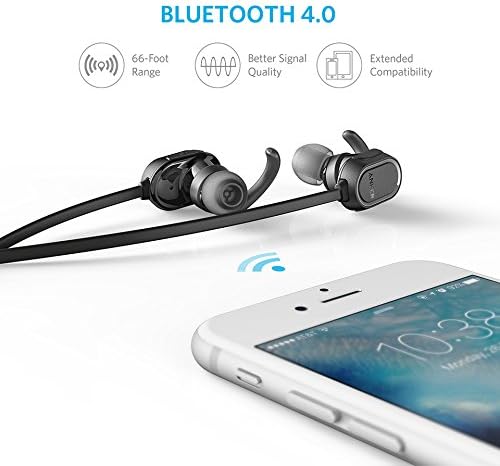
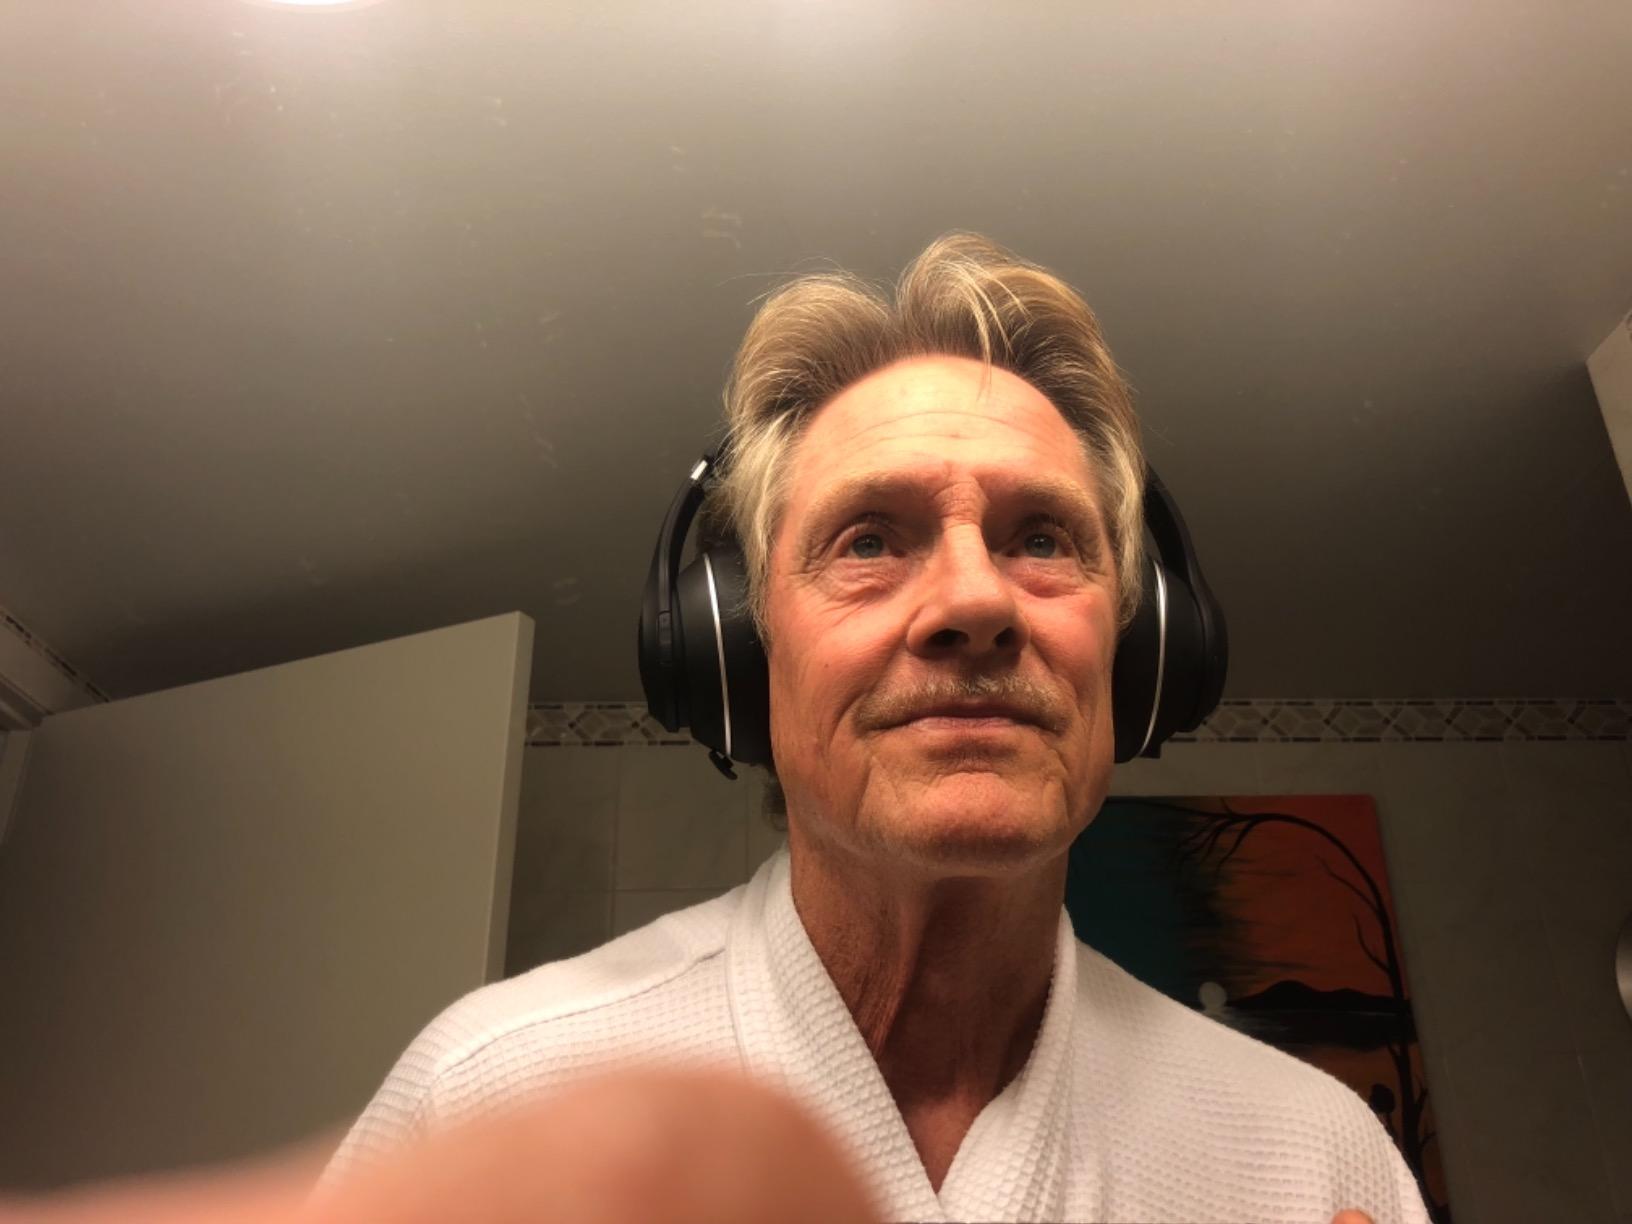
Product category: headphones
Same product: no